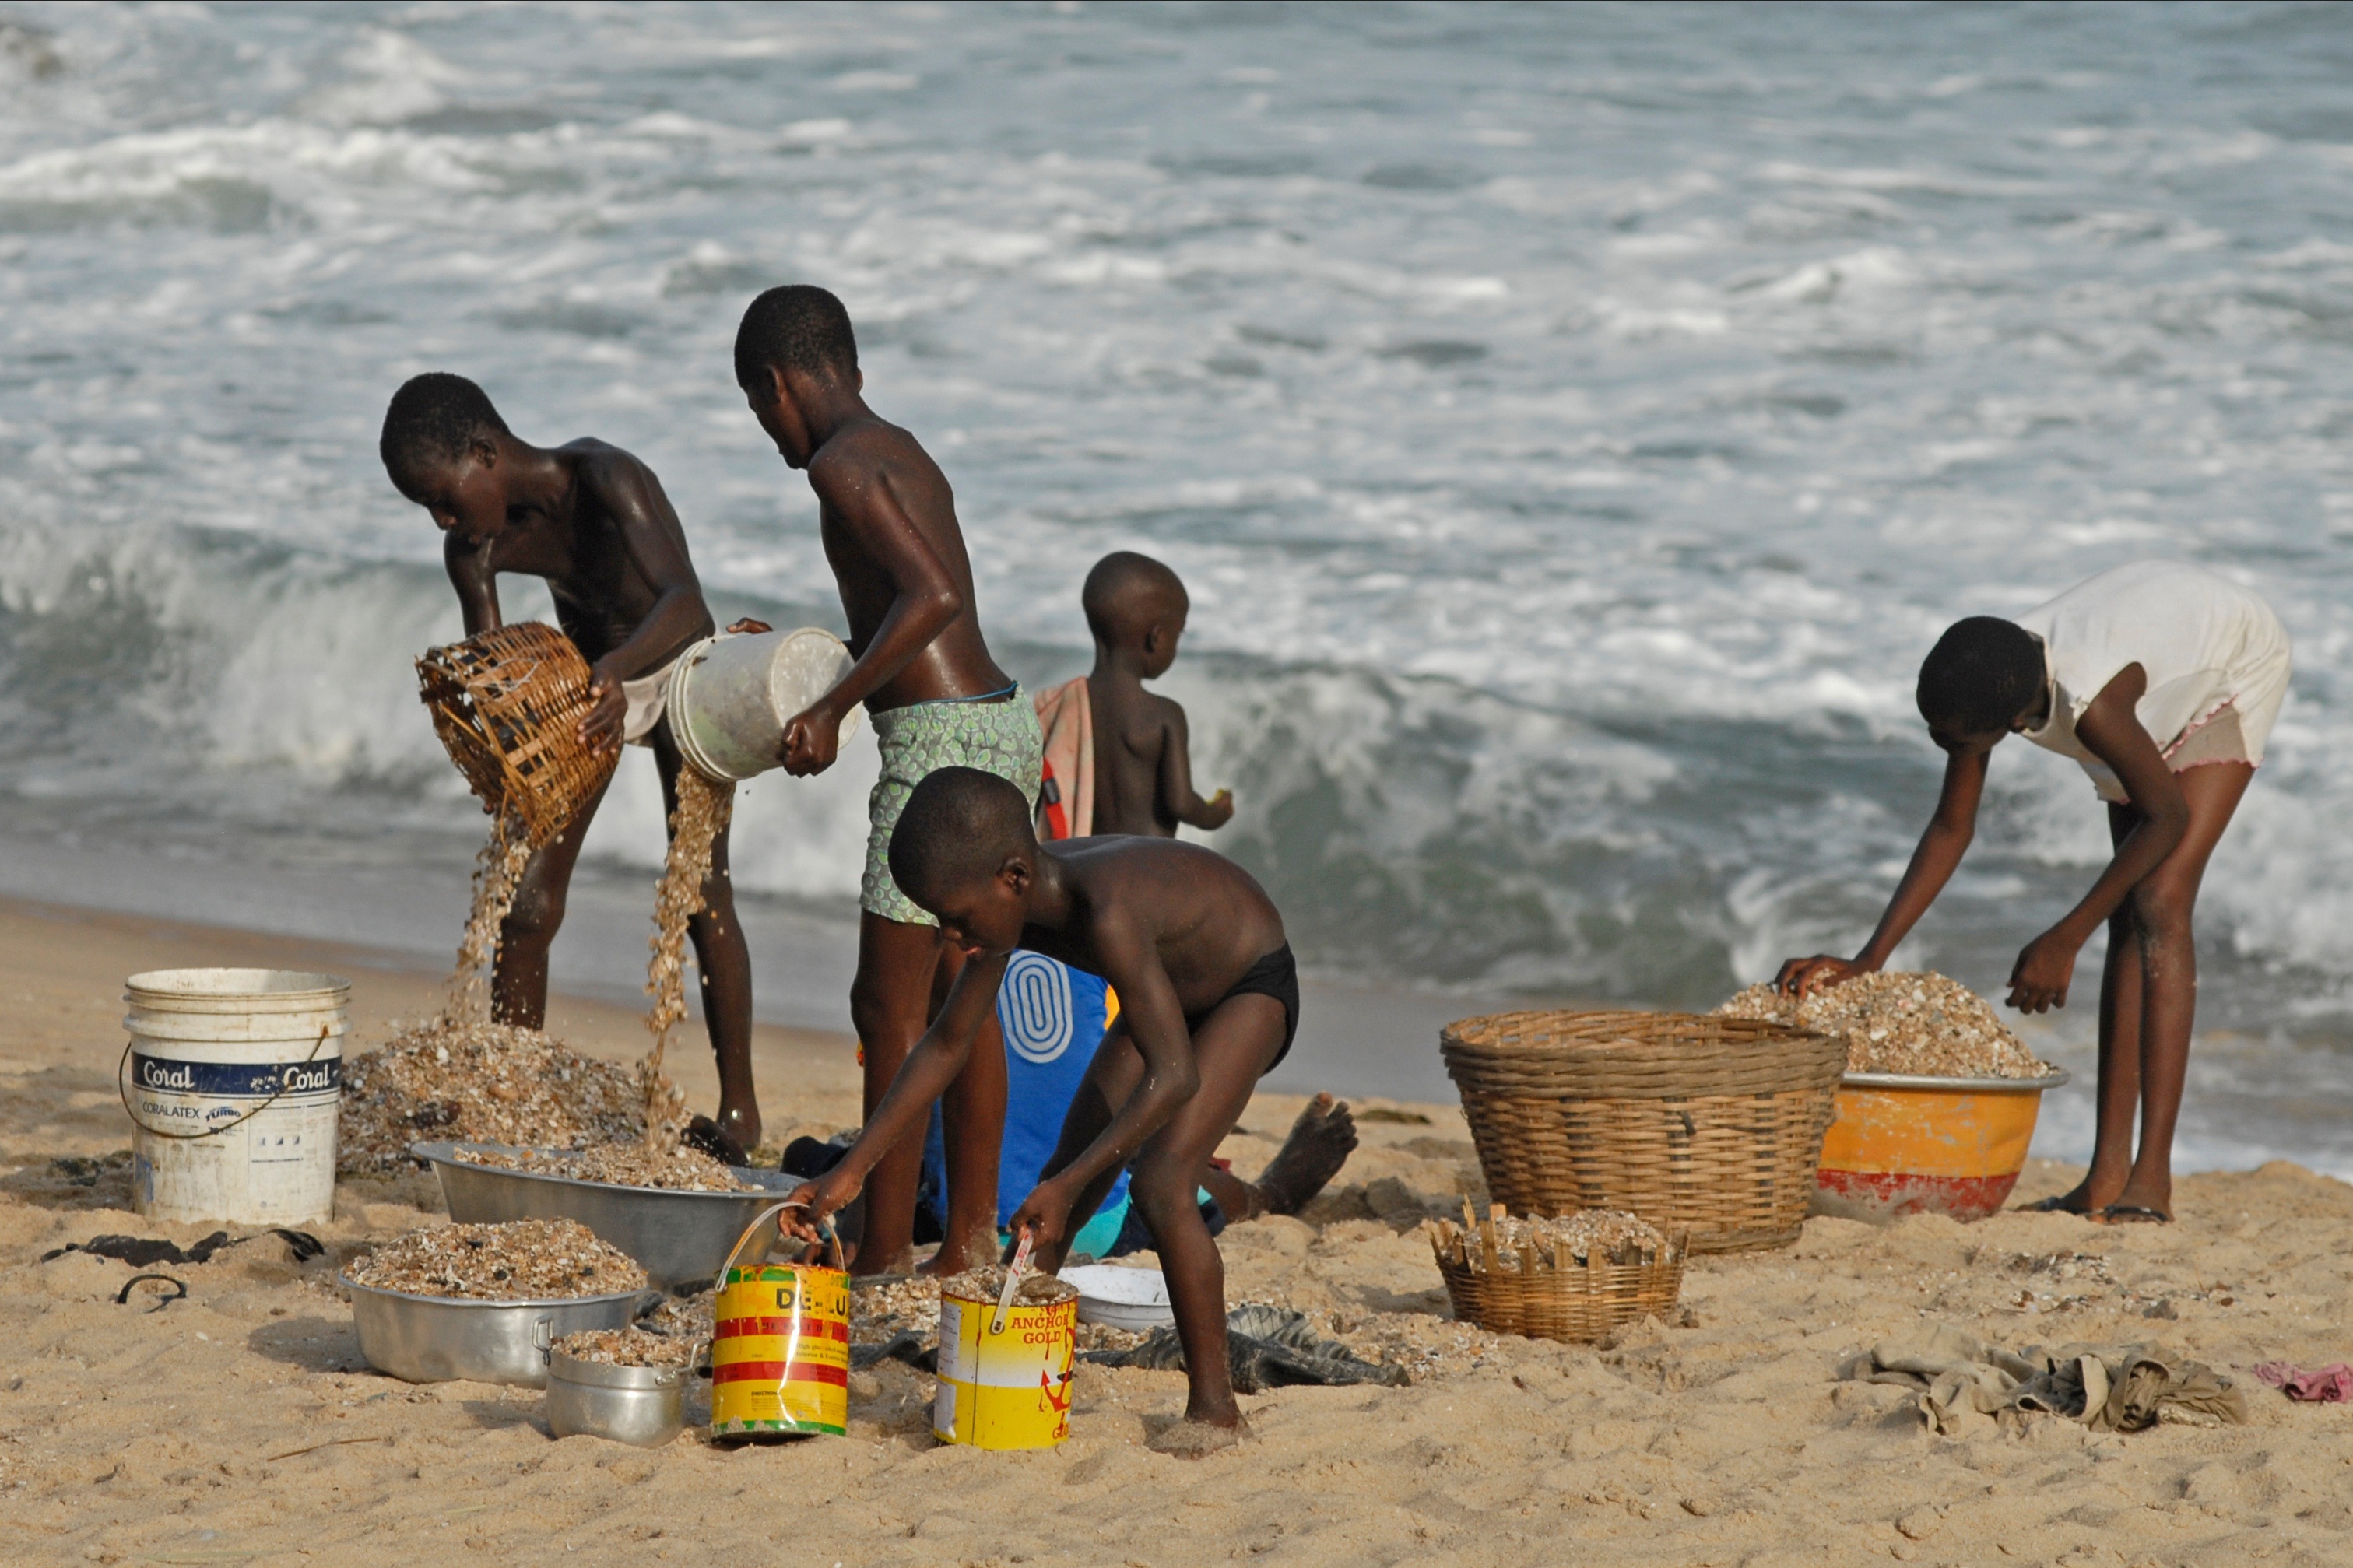
beach, sea, coast, water, sand, ocean, people, play, vacation, surf, body of water, children, ghana, mussels